British Rail Class 321

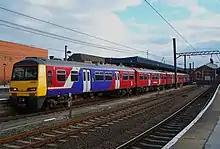
A Class 321/9 in West Yorkshire PTE livery at Doncaster

In September 1987, Network SouthEast ordered 46 four-car units for use on services from to and , which became Class 321/3. The first was unveiled on 15 September 1988. A further 20 were ordered later. Units were numbered 321301–321366. The DTSO vehicle was equipped with a small area between the driver's cab and the first set of doors that could be used for the conveyance of parcels or luggage; this was indicated by a "P" following the unit number on the front of that vehicle.